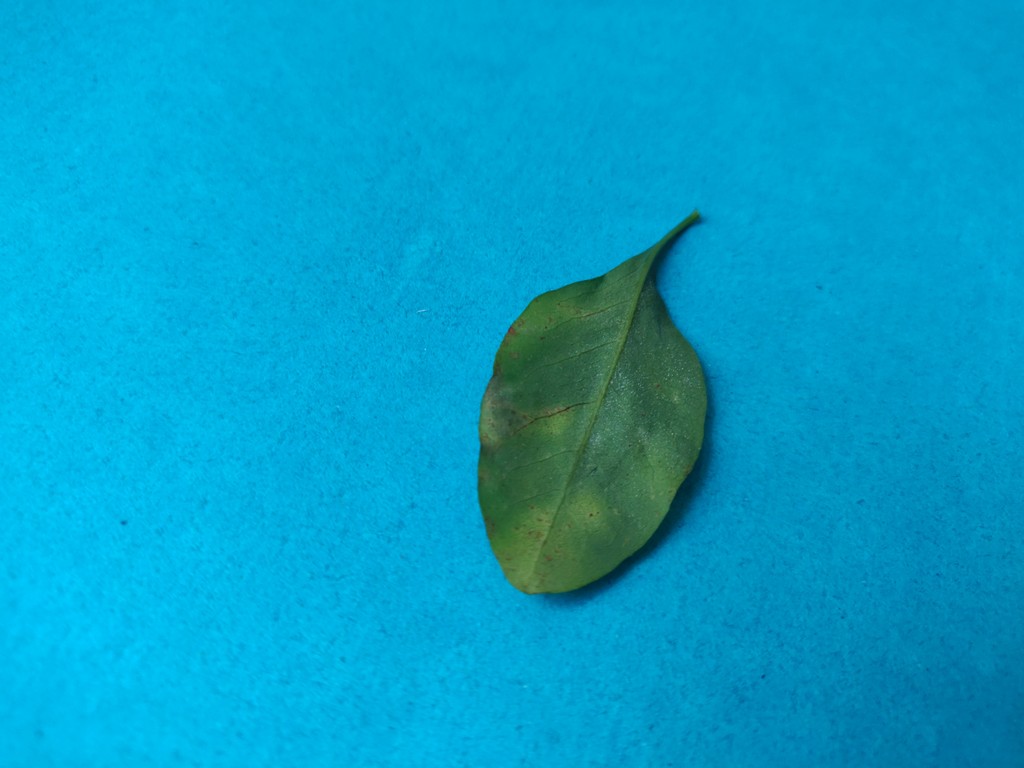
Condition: Unhealthy
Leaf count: single
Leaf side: back